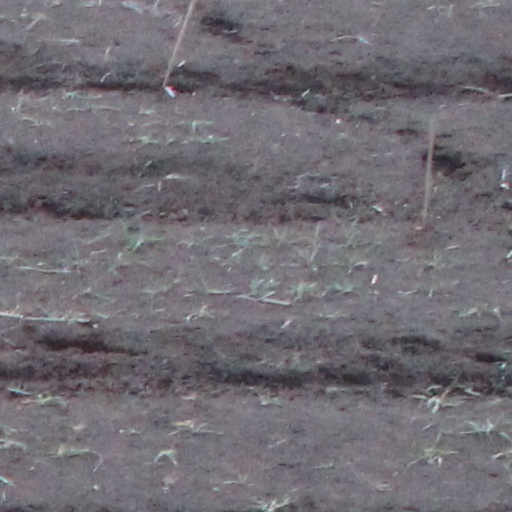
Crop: wheat